Berrinba, Queensland

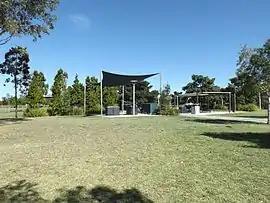
Berrinba Wetlands picnic area, 2014

Berrinba is a suburb in Logan City, Queensland, Australia. In the , Berrinba had a population of 2,615 people.